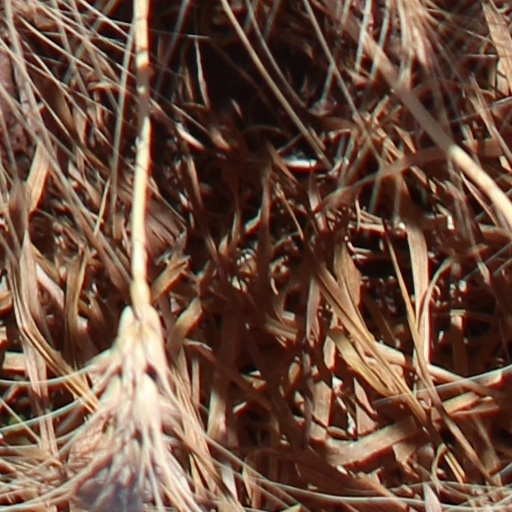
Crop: wheat